Josef Albers

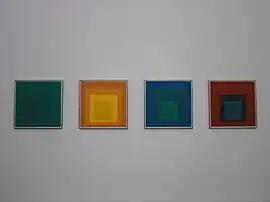
Four "Homage to the Square" paintings on display at the Tate Modern

Albers enrolled as a student in the preliminary course ("vorkurs") of Johannes Itten at the Weimar Bauhaus in 1920. Although Albers had studied painting, it was as a maker of stained glass that he joined the faculty of the Bauhaus in 1922, approaching his chosen medium as a component of architecture and as a stand-alone art form. The director and founder of the Bauhaus, Walter Gropius, asked him in 1923 to teach in the preliminary course 'Werklehre' of the department of design to introduce newcomers to the principles of handicrafts, because Albers came from that background and had appropriate practice and knowledge.